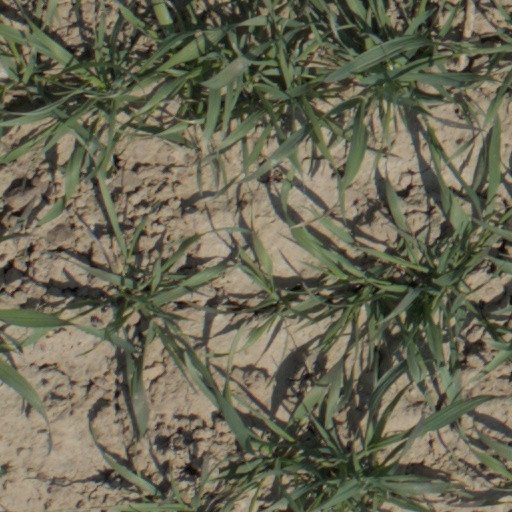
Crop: wheat